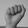
ASL letter: A